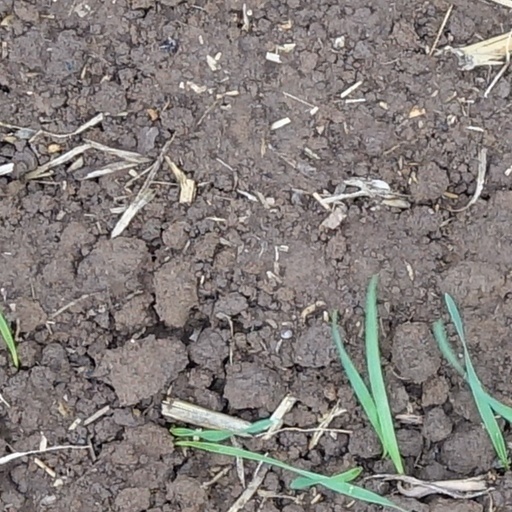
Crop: wheat